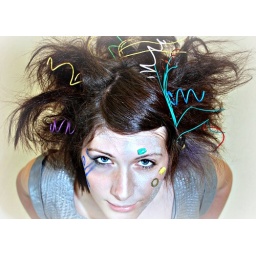
My daughter! Helping with a friends senior project! Constant light from a soft box in a white room with a sd600 speedlight!